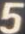
Number: 5